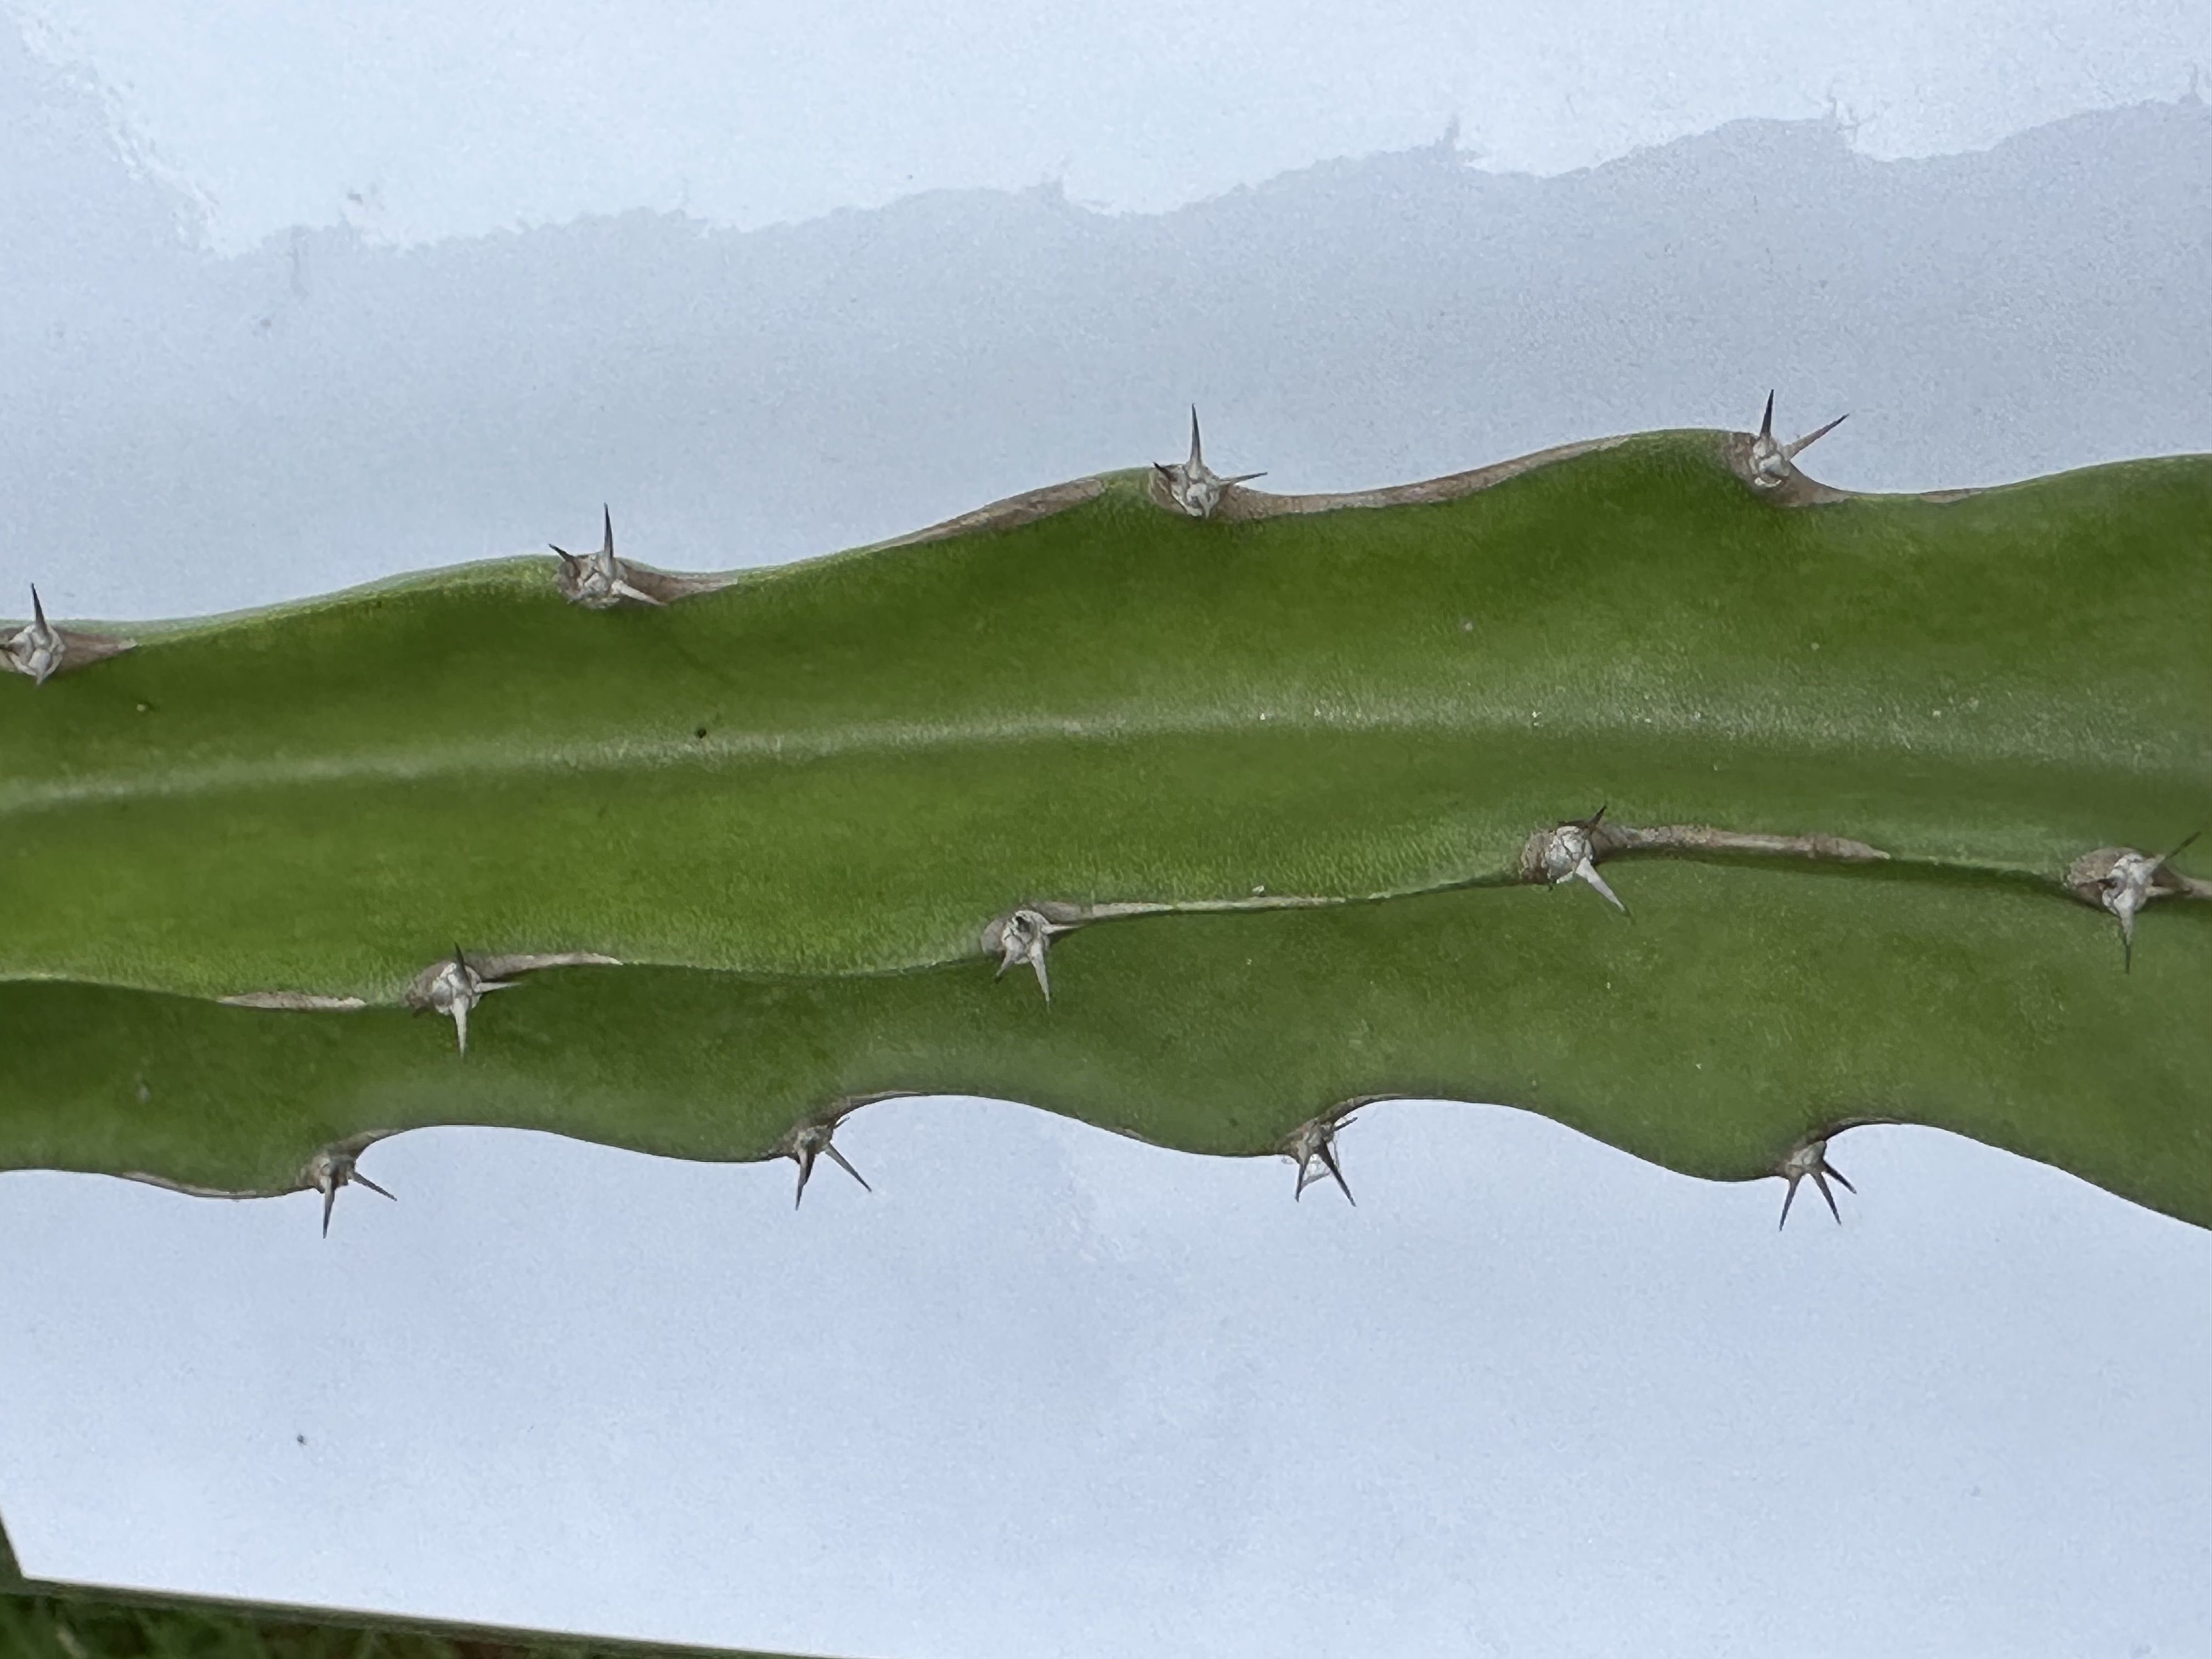
Label: Good leaf